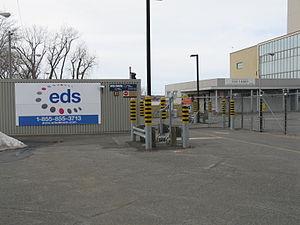
L'entrée principale de la centrale de Tracy, au Québec.
La centrale thermique de Tracy est une centrale thermique au mazout lourd d'une capacité de 660 mégawatts construite à compter de 1962 par la Shawinigan Water and Power Company puis complétée par Hydro-Québec après l'étatisation des compagnies d'électricité au Québec. Mise en service entre 1964 et 1968, elle est située sur le bord du fleuve Saint-Laurent à Sorel-Tracy, une ville de la Montérégie.